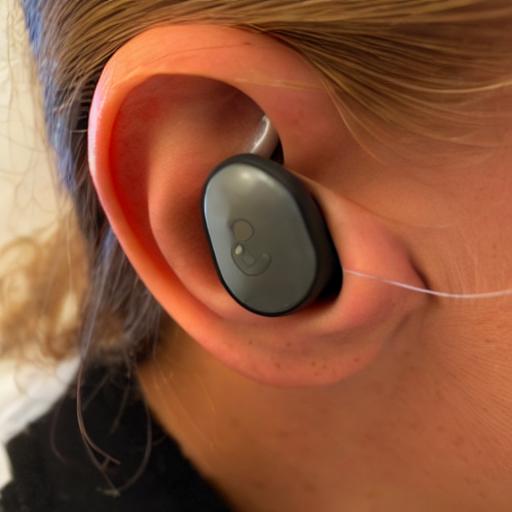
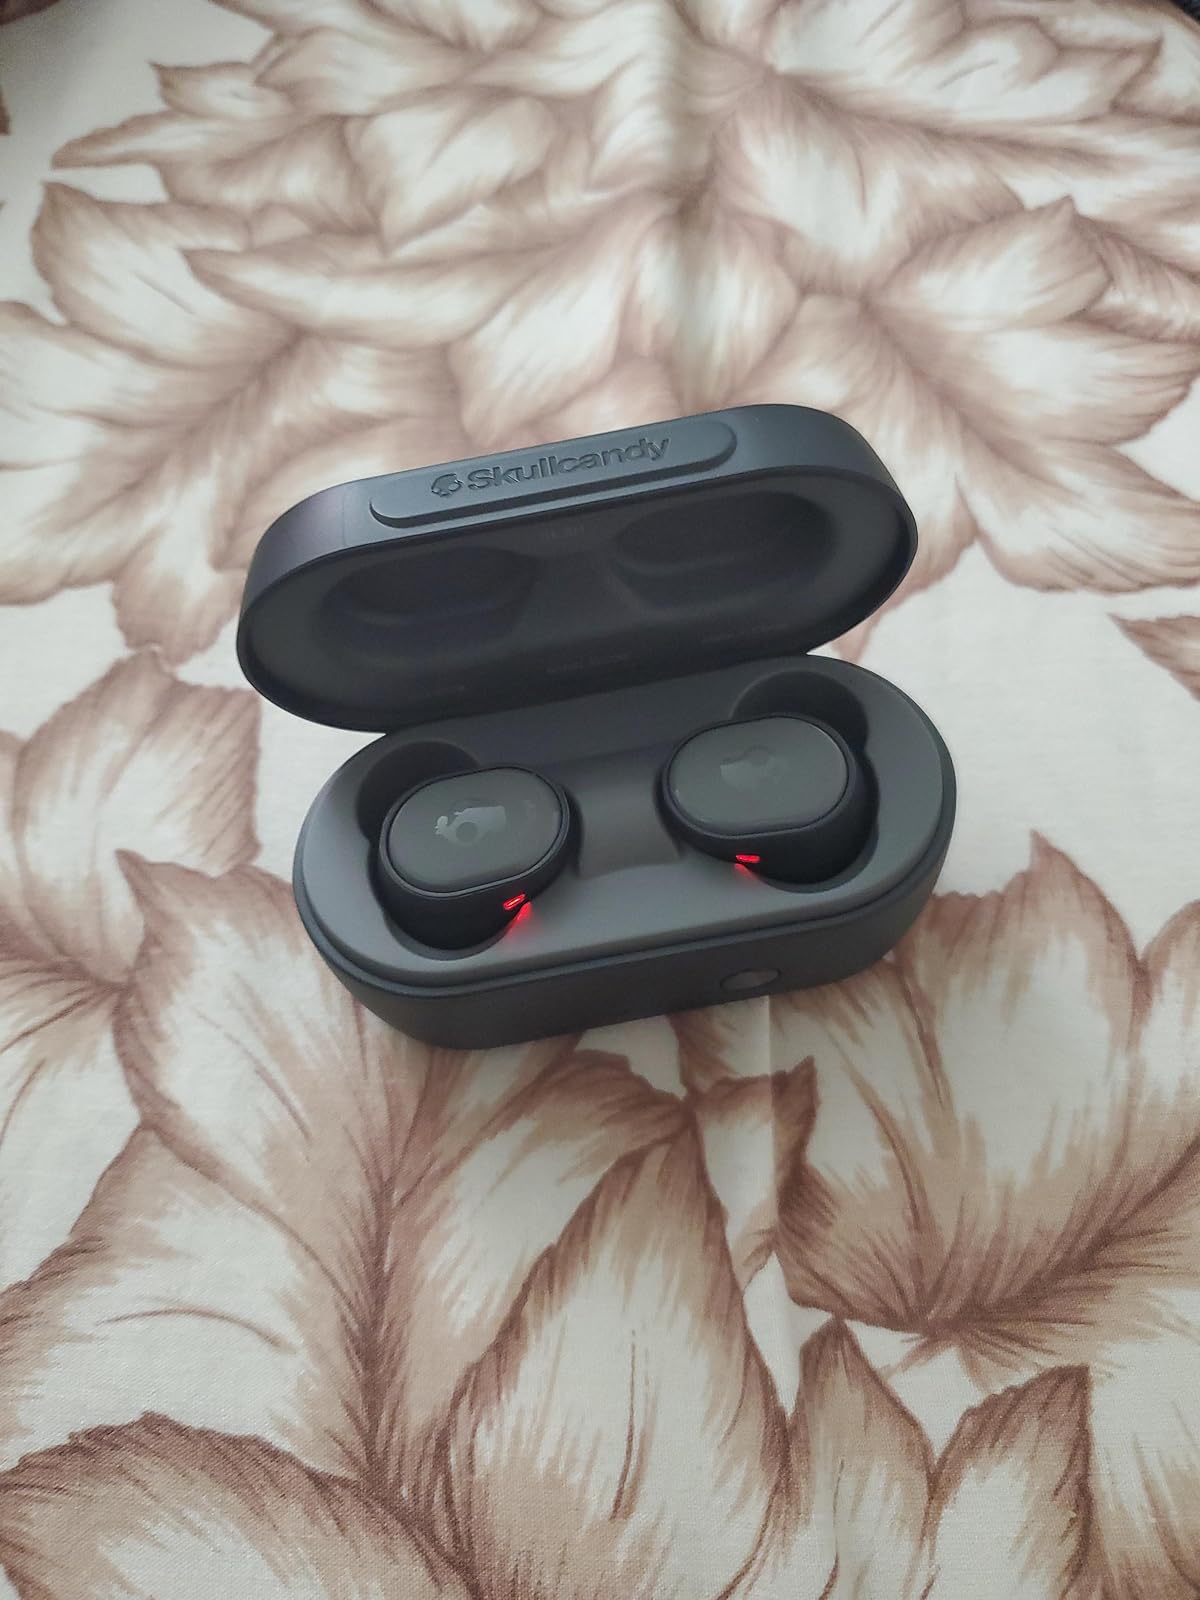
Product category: earbuds
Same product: no